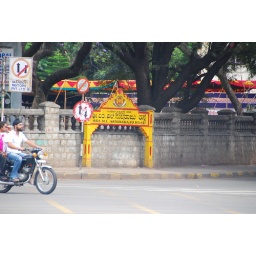
A street sign in Bangalore